Columbia Concert Band

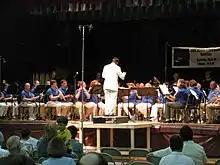
Columbia Concert Band under the direction of Michael Blackman

The Columbia Concert Band (CCB) originally began as a 25-person group called "Different Notes For Different Folks," started during the summer of 1977. It was formed to give non-professional musicians the opportunity to perform while educating and entertaining the public in Columbia, Maryland, and the surrounding communities. The band became a non-profit organization and changed its name to Columbia Community Band, playing their first concert in May 1978.